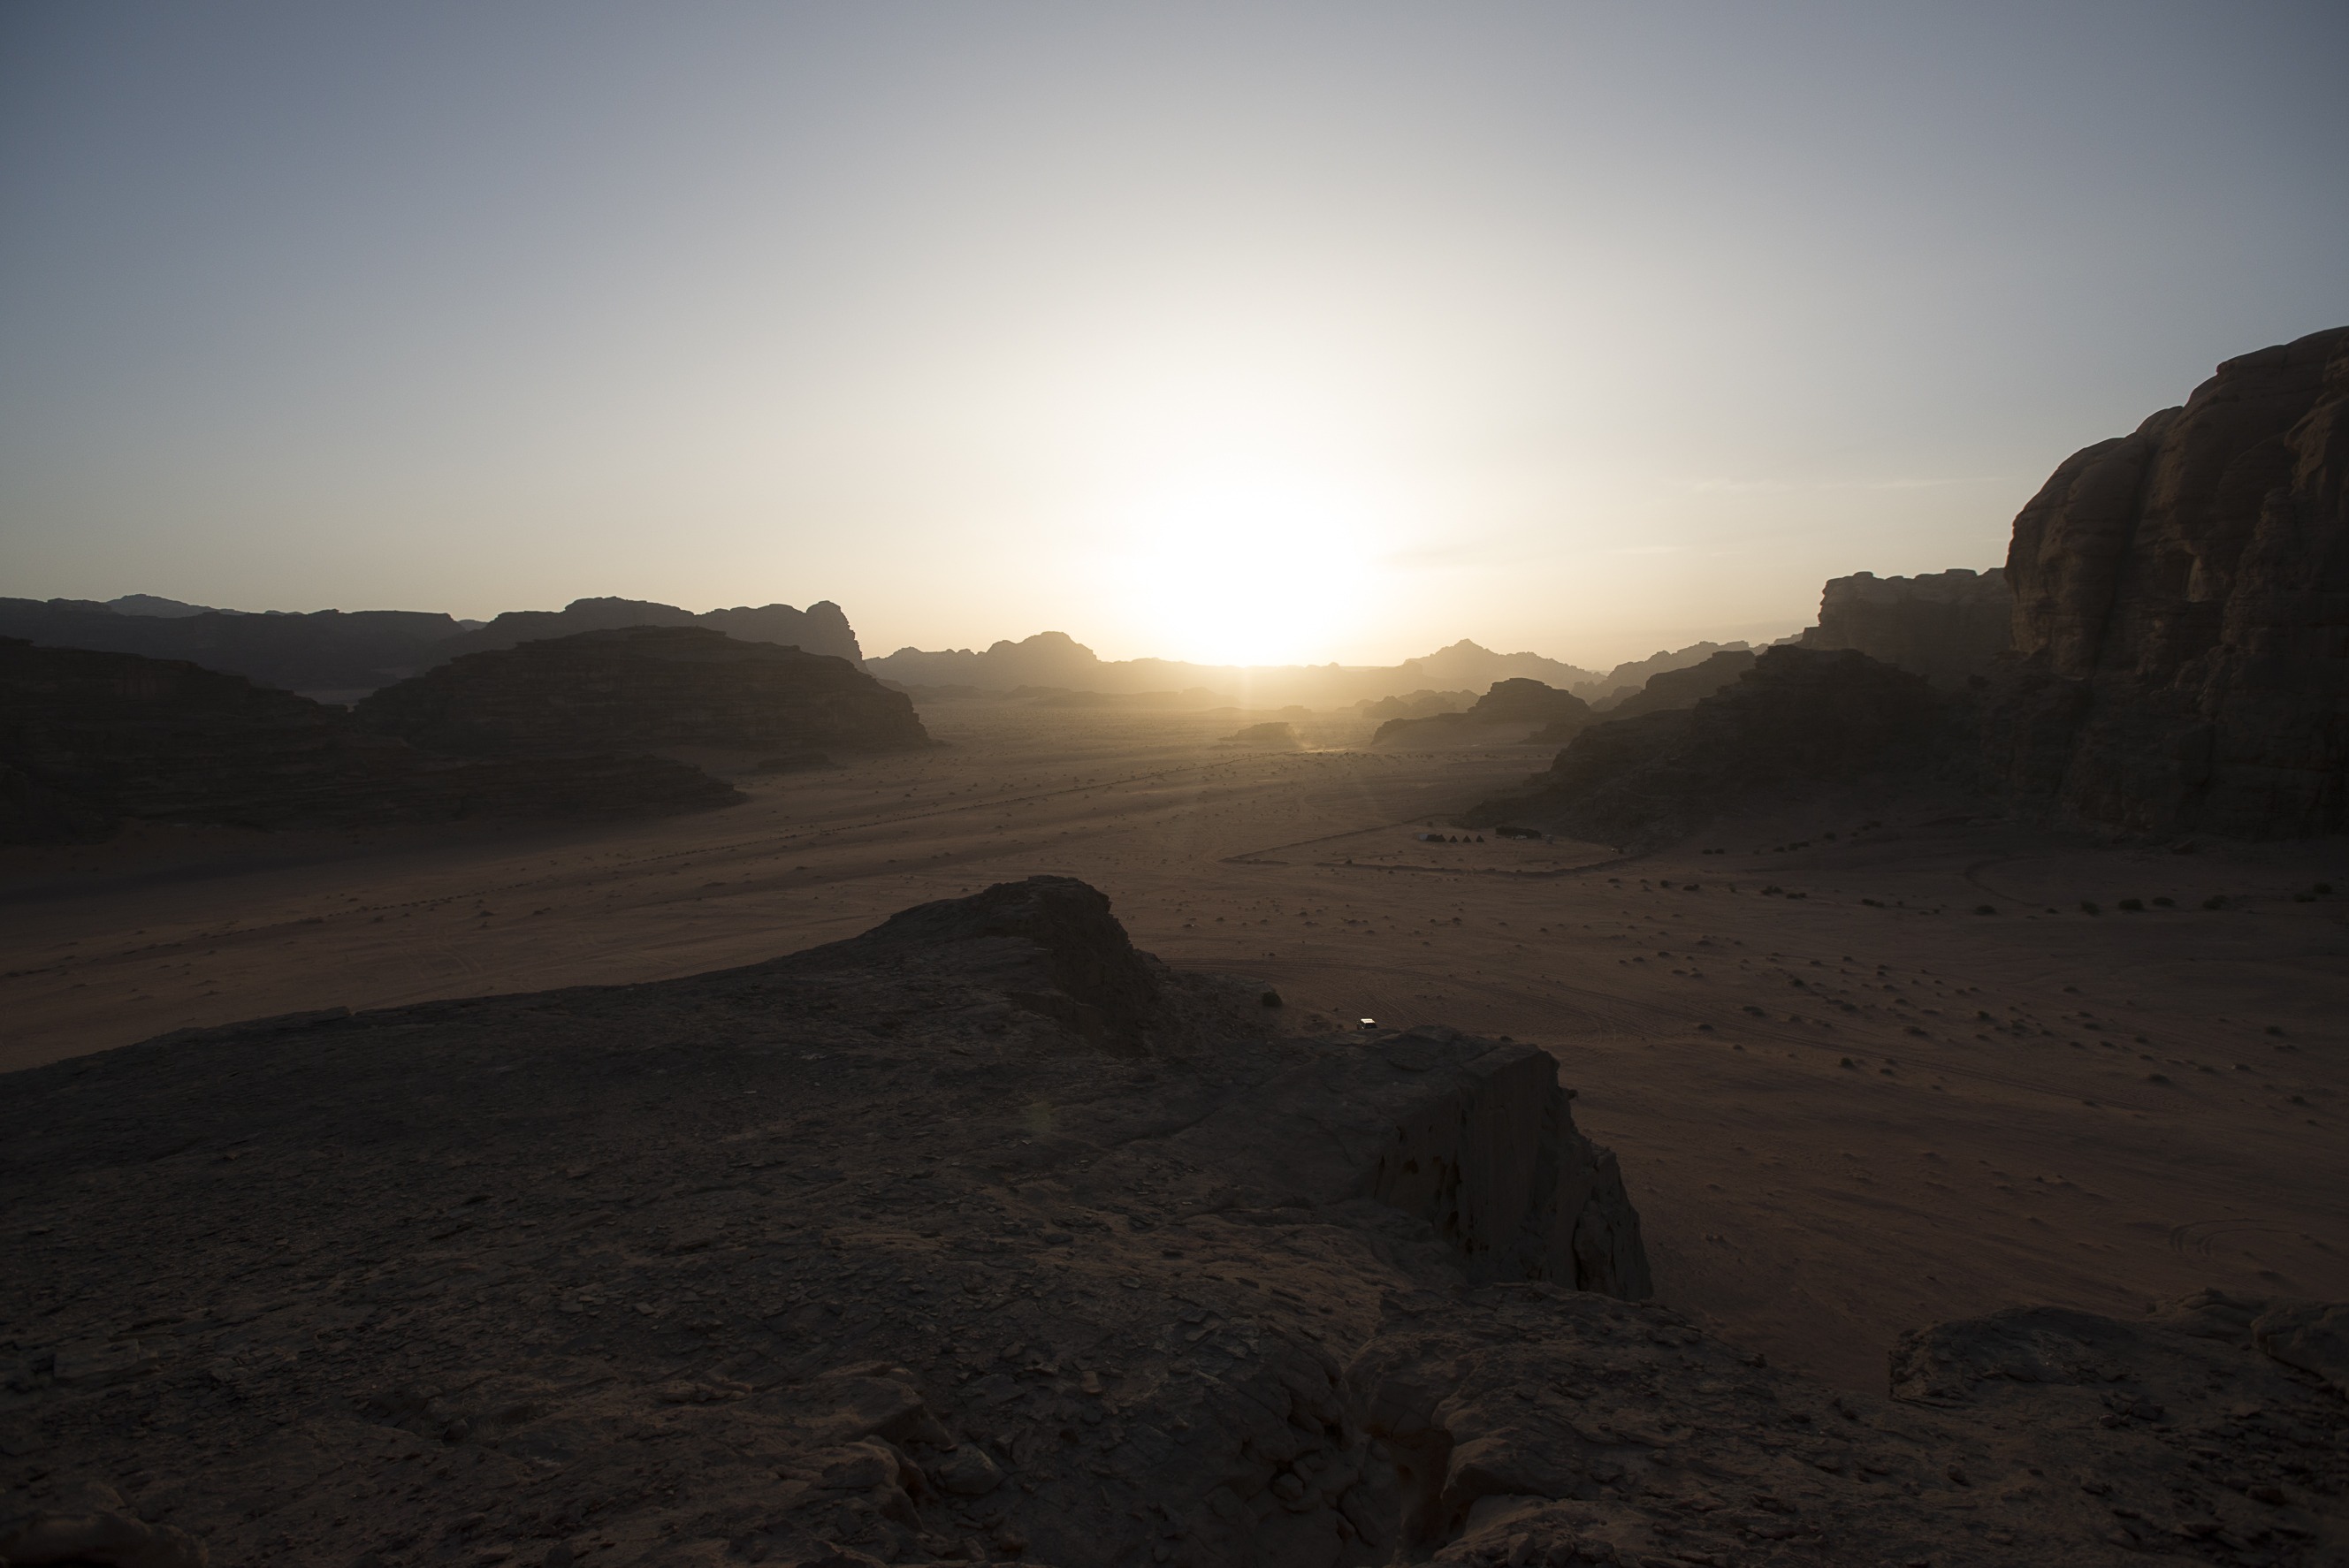
beach, landscape, sea, coast, sand, rock, ocean, horizon, mountain, cloud, sun, sunrise, sunset, sunlight, morning, hill, desert, wave, dawn, valley, cliff, dusk, evening, holiday, bay, terrain, material, jordan, world heritage, plateau, cape, wadi, landform, middle east, wadi rum, natural environment, geographical feature, atmospheric phenomenon, aeolian landform